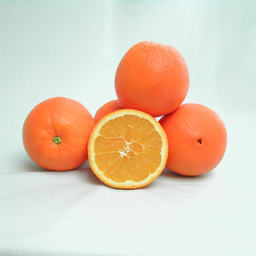
Label: peels